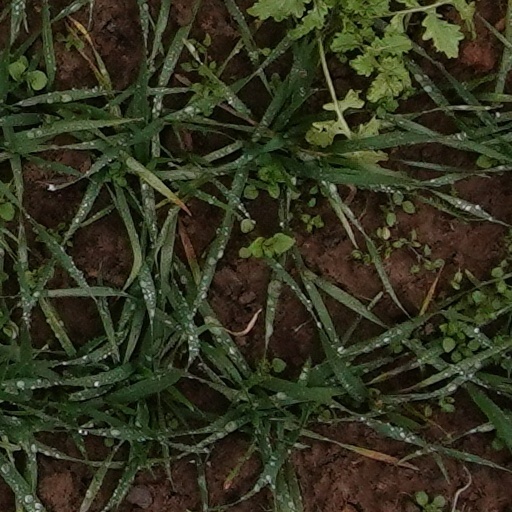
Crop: wheat